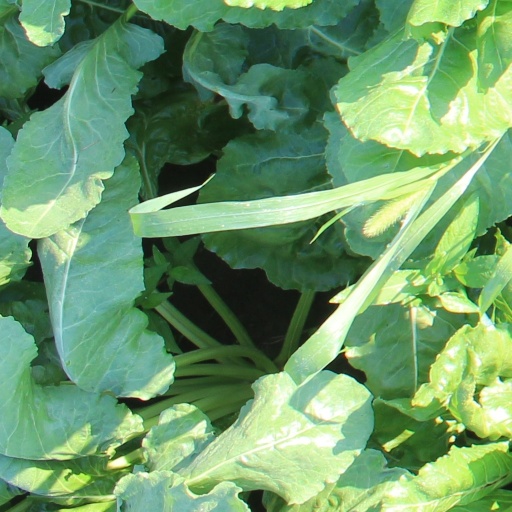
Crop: sugar beet